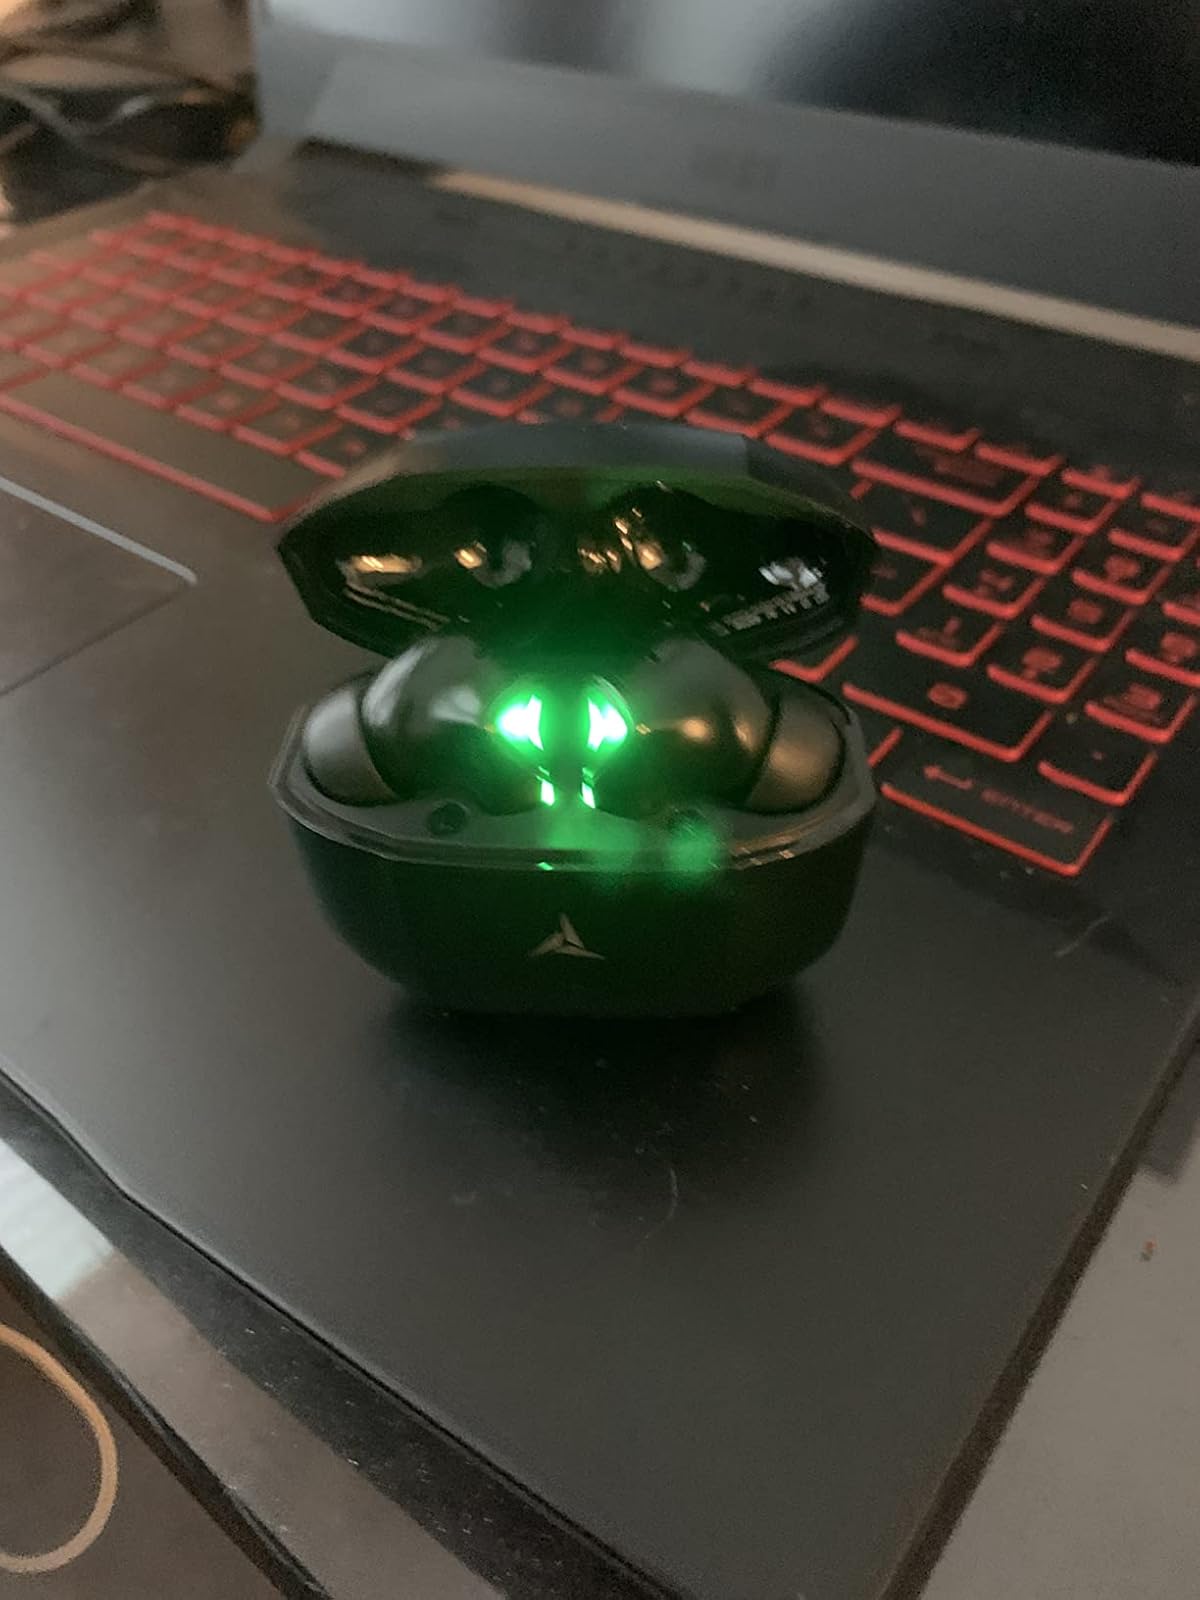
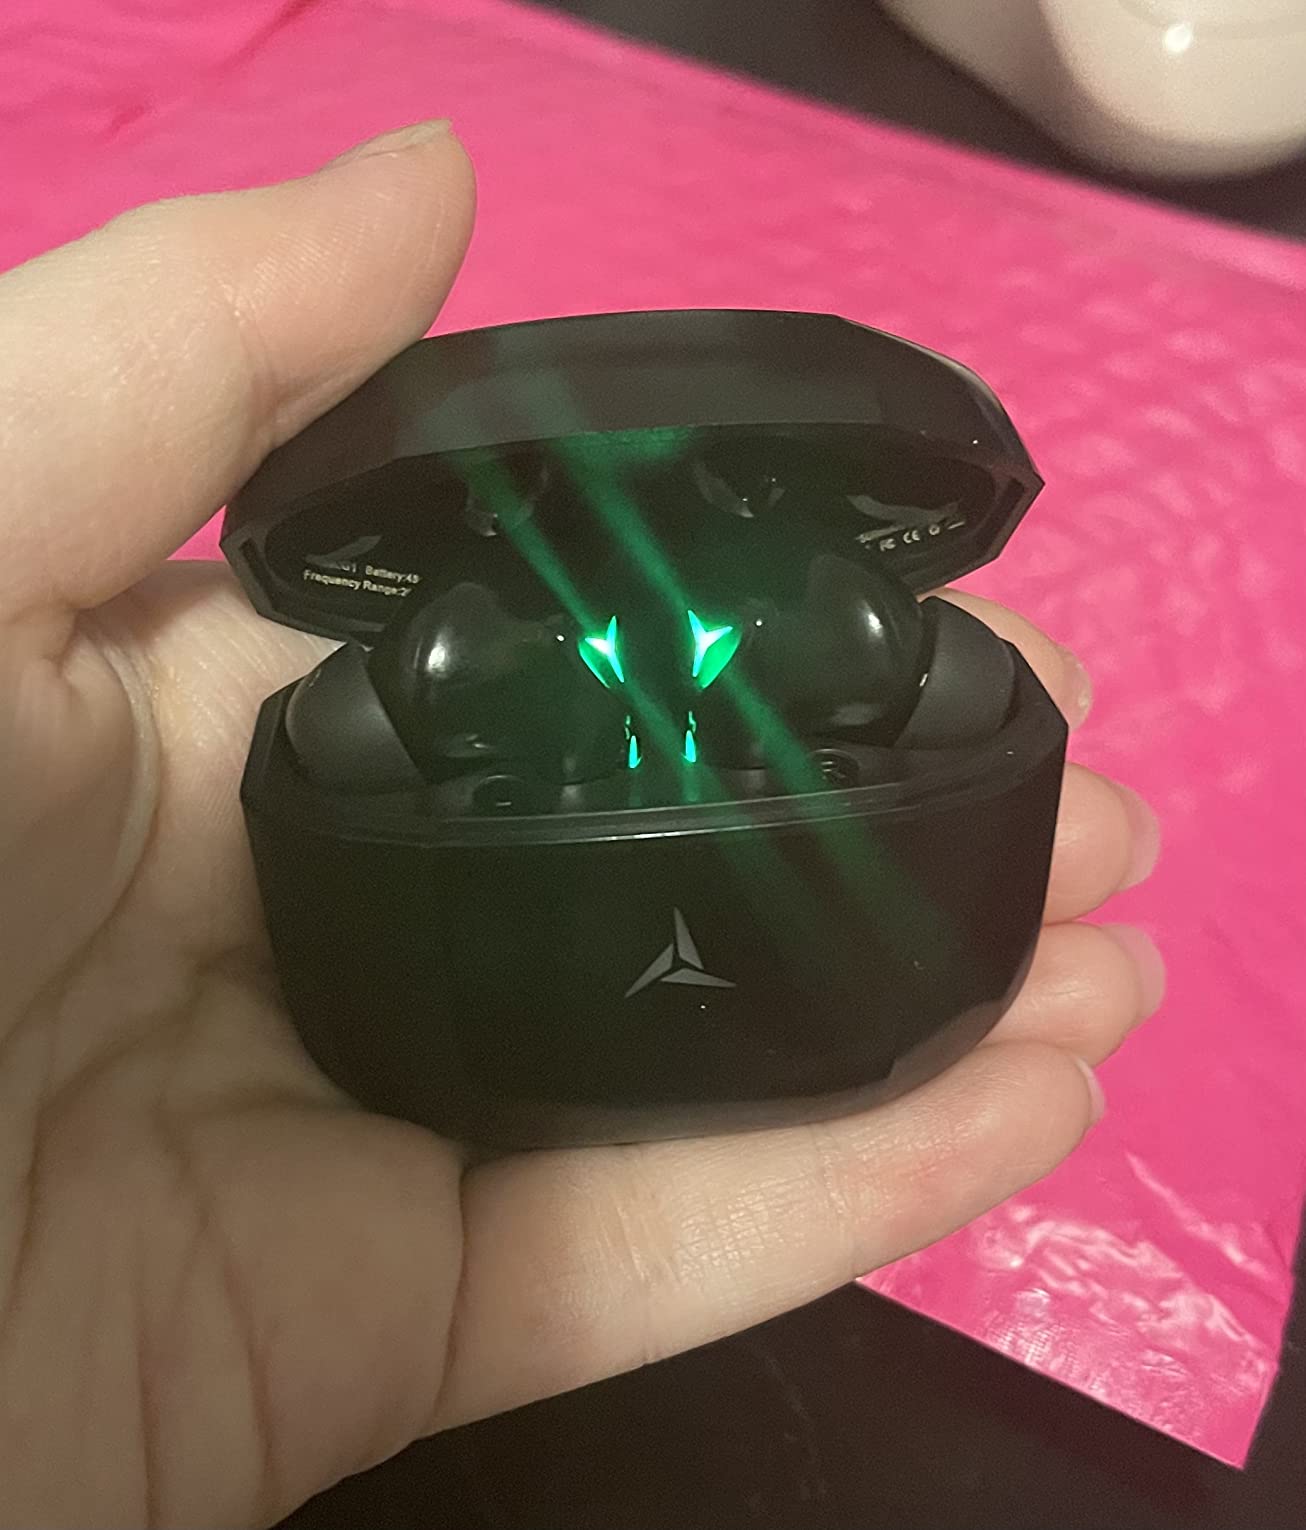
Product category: earbuds
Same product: yes